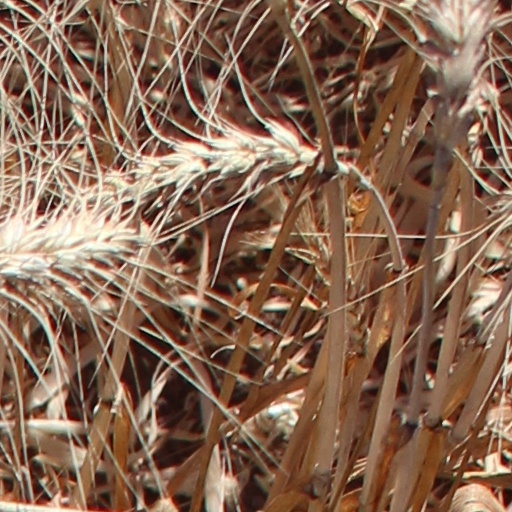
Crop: wheat